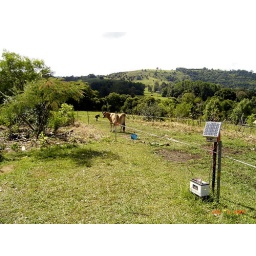
The dairy house cow night yard with solar electric fence. Surrounded by food forest established by mobile chicken tractors.